Jacob Palaeologus

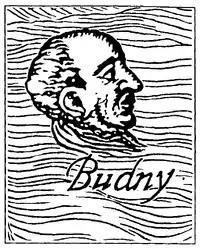
Symon Budny, collaborated with Palaeologus in developing the theology of non-adorantism, and published his works

Until 1571, Palaeologus claimed to be an Erasmian humanist, critical of the excesses of Papal Authority and of the Inquisition and sympathetic to some of the ideas of the Reformers, but still a faithful Catholic. All scholars agree, however, that Palaeologus' radical views in his subsequent published work are more representative of his earlier private opinions; and that he may well have become covertly convinced by antitrinitarian arguments as early as his stay in Pera in 1554–1555. It would accordingly have been unwise for him to publish much of his true opinions until moving to the Principality of Transylvania. However, following Zápolya's death in 1571, permission for Palaeologus, a foreigner, to print antitrinitarian works in the Principality of Transylvania was difficult to obtain; and most of his works of this period circulated in manuscript copies made by his students. From 1573 Dávid attempted to circumvent increasing restrictions on printing in the Principality of Transylvania by seeking to establish a printing press for radical Protestant works, dispatching Adam Neuser to Constantinople with funds for the project; and it is possible that Palaeologus's trip to Constantinople that year may have been partly related to this abortive project, as Palaeologus spent several days with Neuser there.